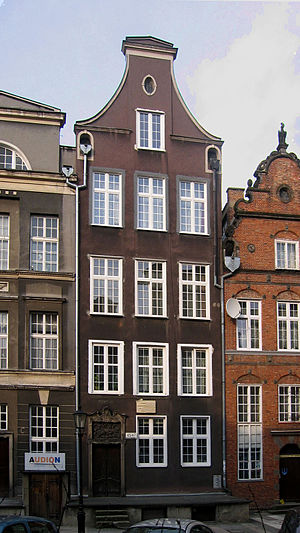
Arthur Schopenhauer / Biografi
Schopenhauers fødested - hus i Gdańsk, ul. Św. Ducha
Arthur Schopenhauer var en tysk filosof født i Danzig. Han er bedst kendt for sit hovedværk Verden som vilje og forestilling. Schopenhauers filosofi var på mange måder et modsvar til og en udvidelse af Immanuel Kants erkendelsesfilosofi.